Thomas Malton

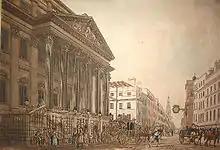
Mansion House, 1793

Malton was born in London, the son of Thomas Malton the Elder (1726–1801), a notable architectural draughtsman and writer on geometry. He was with his father during the latter's residence in Dublin, and then passed three years in the office of James Gandon the architect, in London. In 1774 Malton received a premium from the Society of Arts. He entered the Royal Academy and in 1782 gained a gold medal for his design for a theatre. In 1773 he sent the Academy a view of Covent Garden, and was afterwards a constant exhibitor, chiefly of views of London streets and buildings, drawn in Indian ink and tinted. In these there is little attempt at pictorial effect, but their extreme accuracy in the architectural details renders them of great interest and value as topographical records. They are enlivened with groups of figures, in which Malton is said to have been assisted by Francis Wheatley.